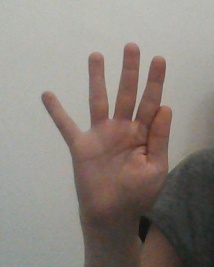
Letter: sheen